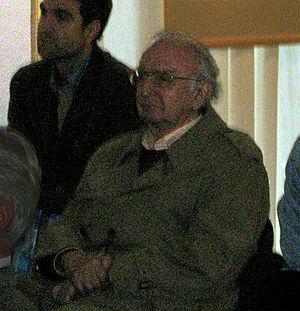
Miodrag Pavlović est un poète, un essayiste et un dramaturge serbe. Il vivait essentiellement à Tuttlingen et à Belgrade. Il a été membre de l'Académie serbe des sciences et des arts.